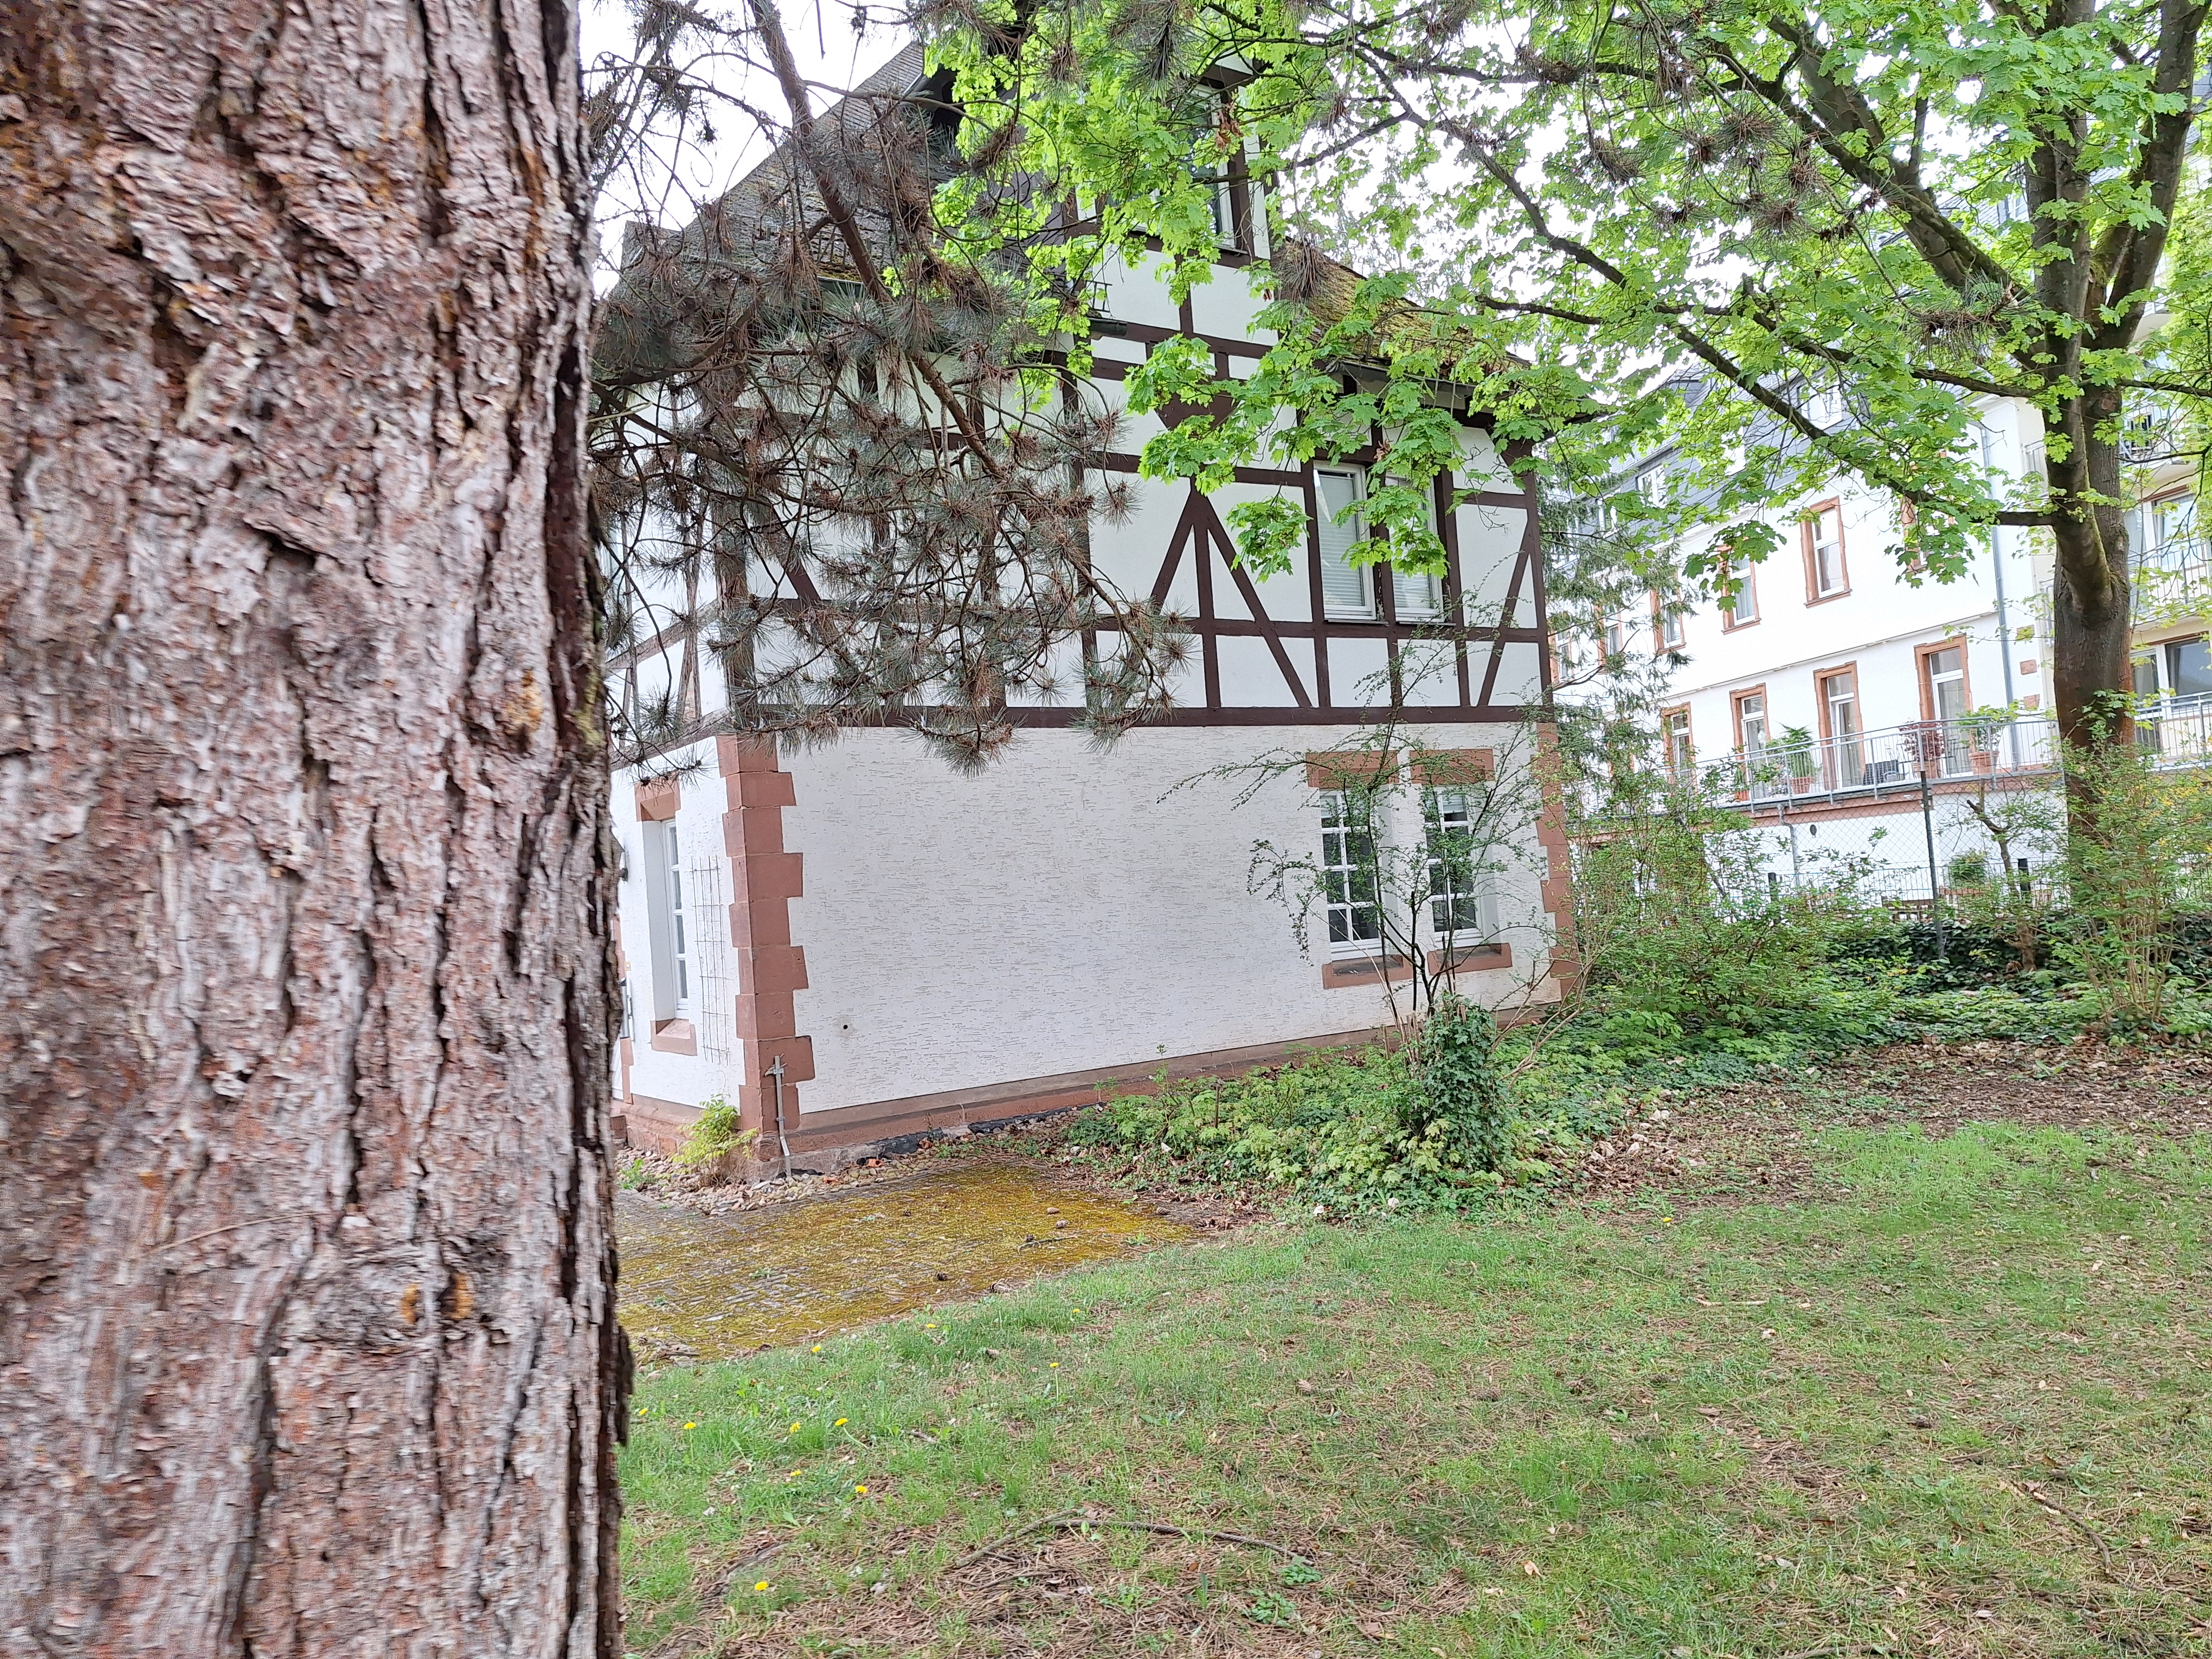
Building: Deutschhausstraße 17B